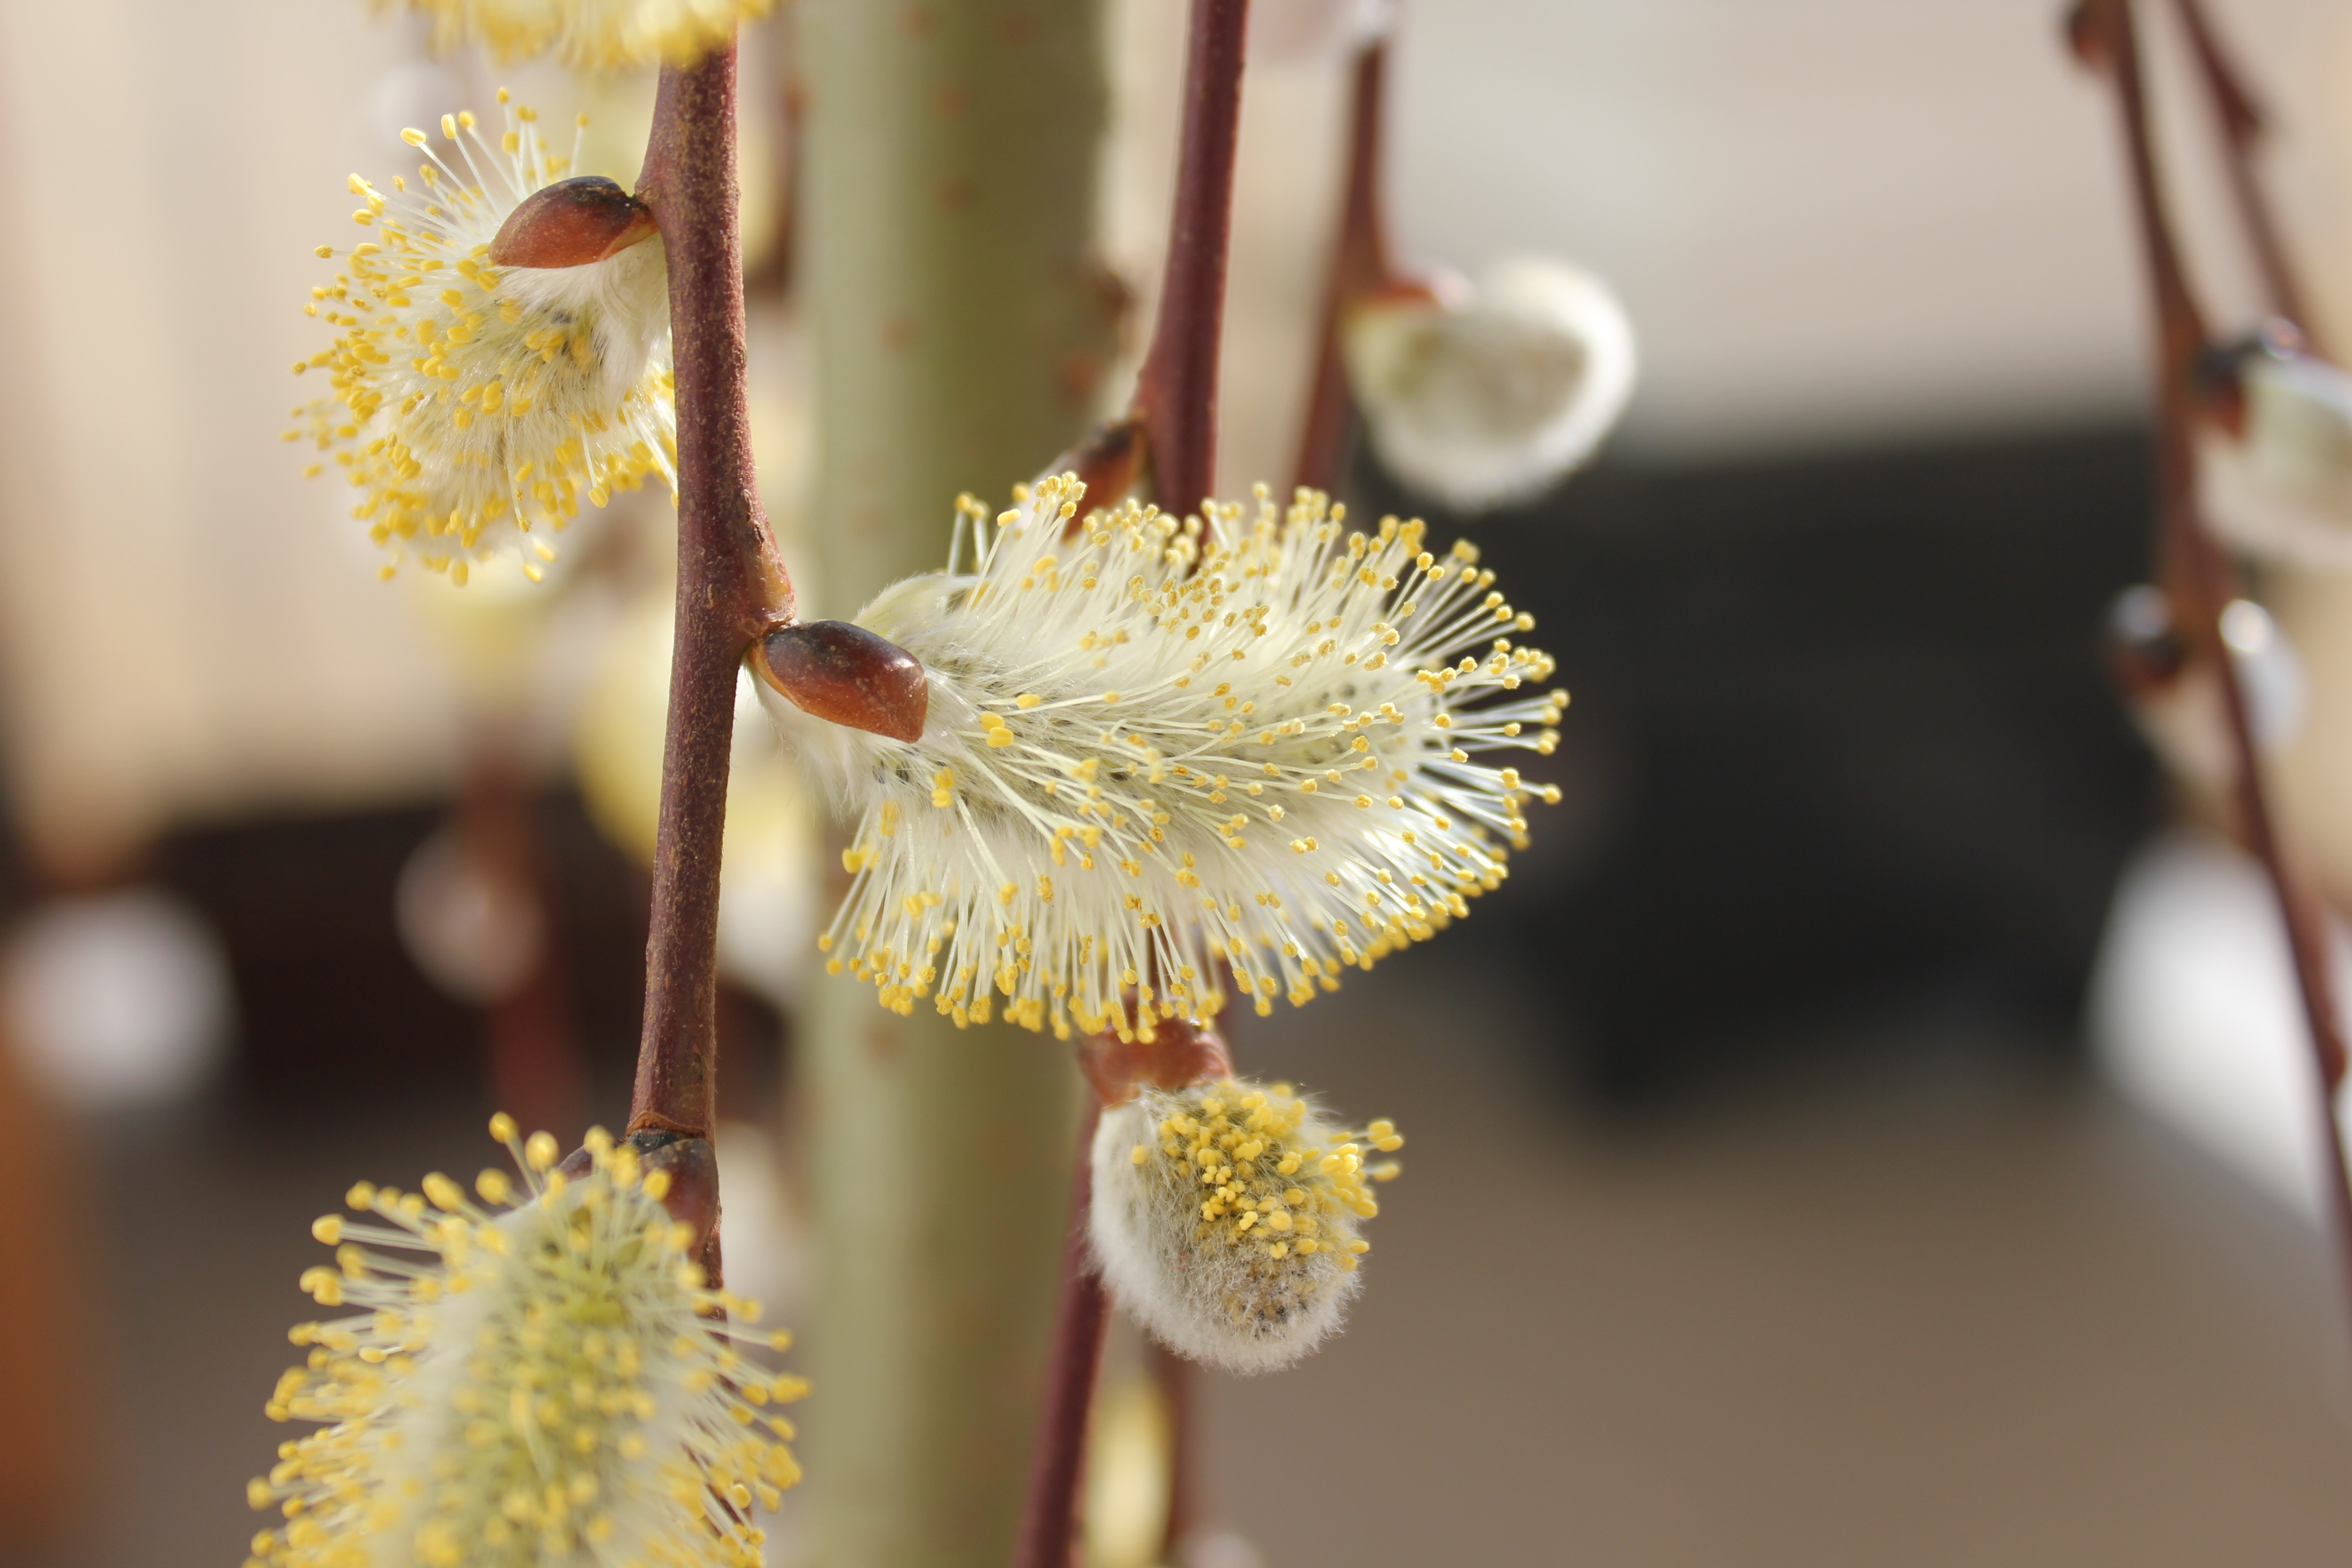
nature, branch, blossom, plant, photography, leaf, flower, pollen, spring, produce, botany, yellow, flora, season, twig, close up, macro photography, flowering plant, signs of spring, plant stem, land plant, pel